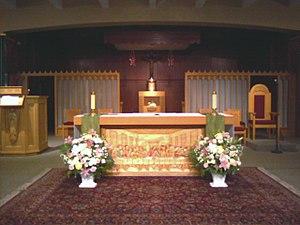
L'église Saint-Guillaume est une église catholique paroissiale de Philadelphie aux États-Unis, située dans le quartier de Lawncrest. Elle est dédiée à saint Guillaume et dépend de l'archidiocèse de Philadelphie. Elle dessert en 2019 environ 1 830 foyers.